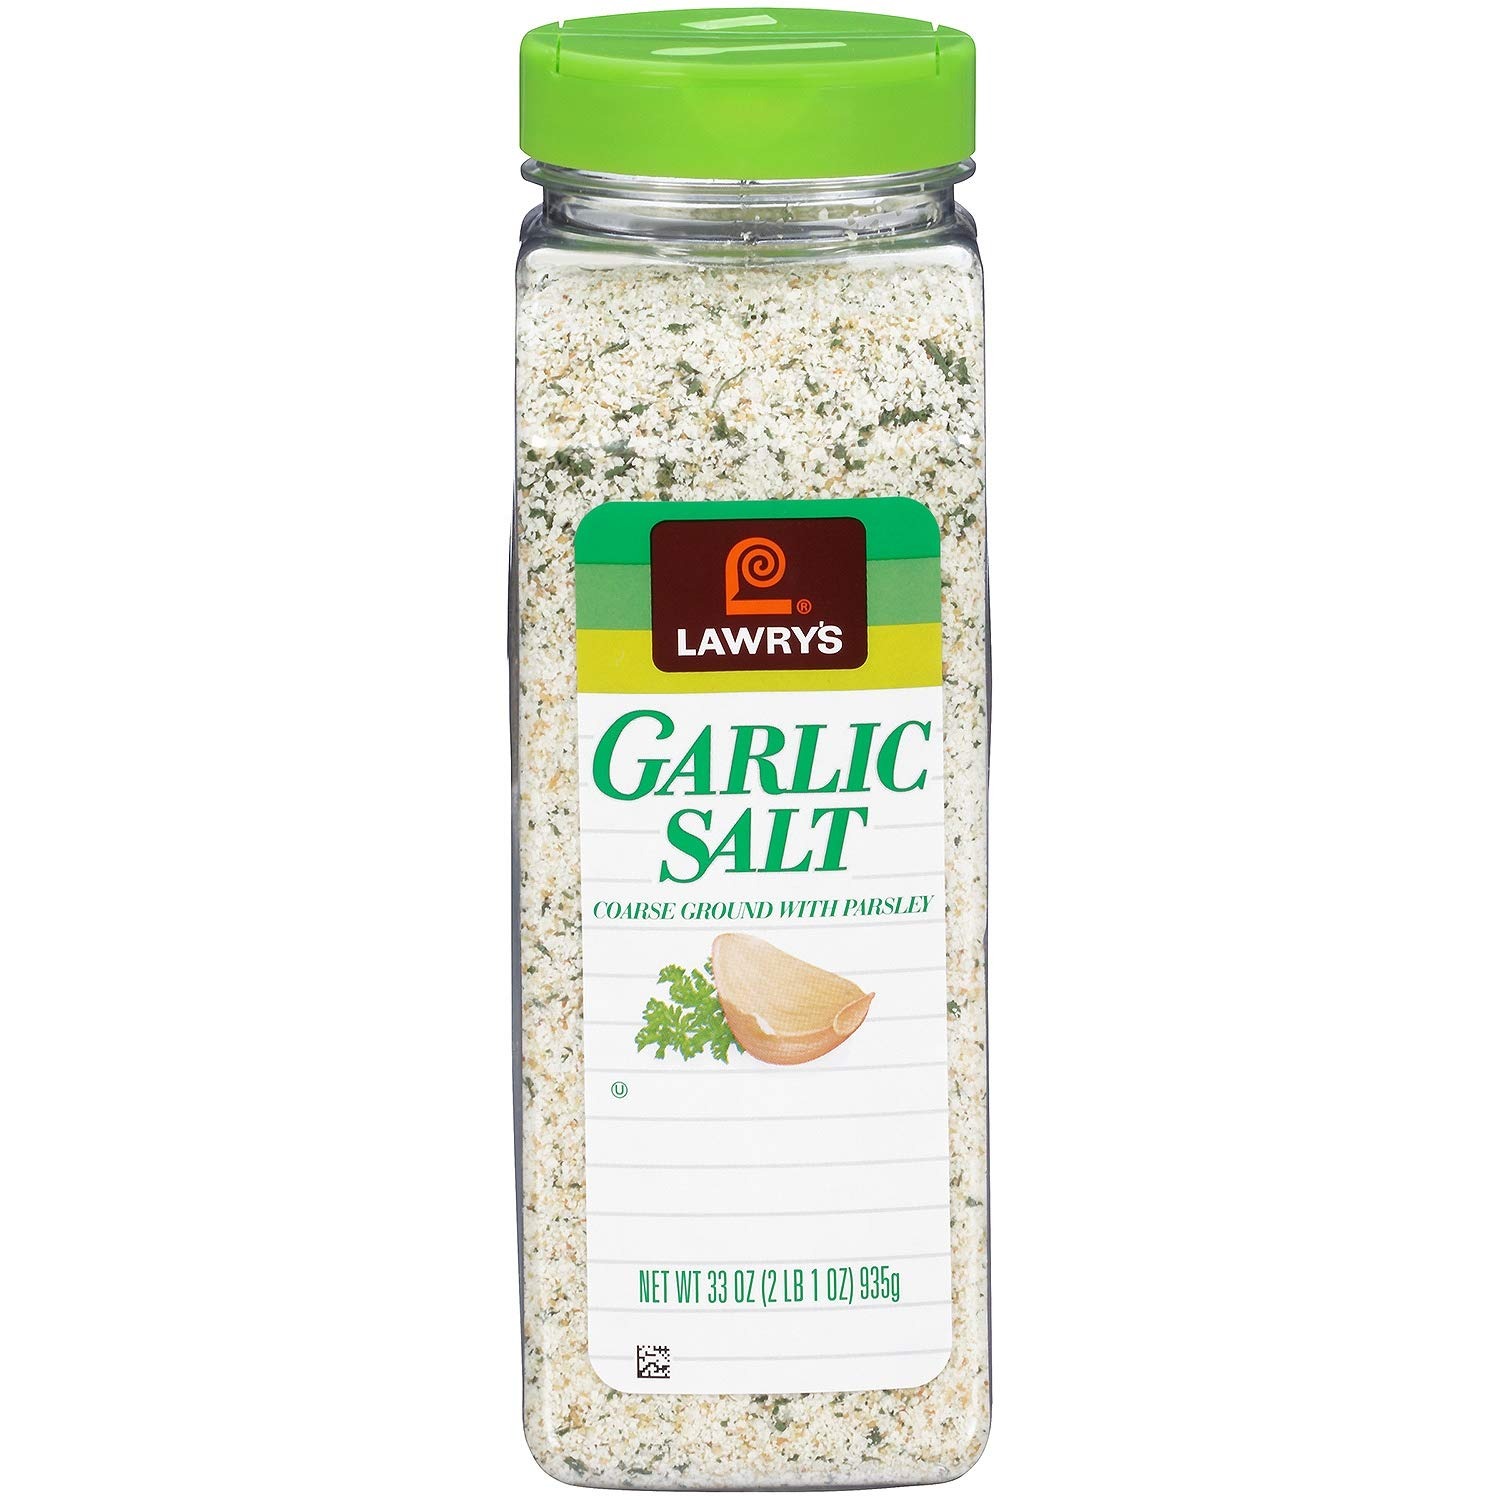
Item Name: Lawry's Coarse Ground Garlic Salt with Parsley (33 oz.)
Bullet Point: garlic salt
Value: 33.0
Unit: Ounce

Price: 10.785